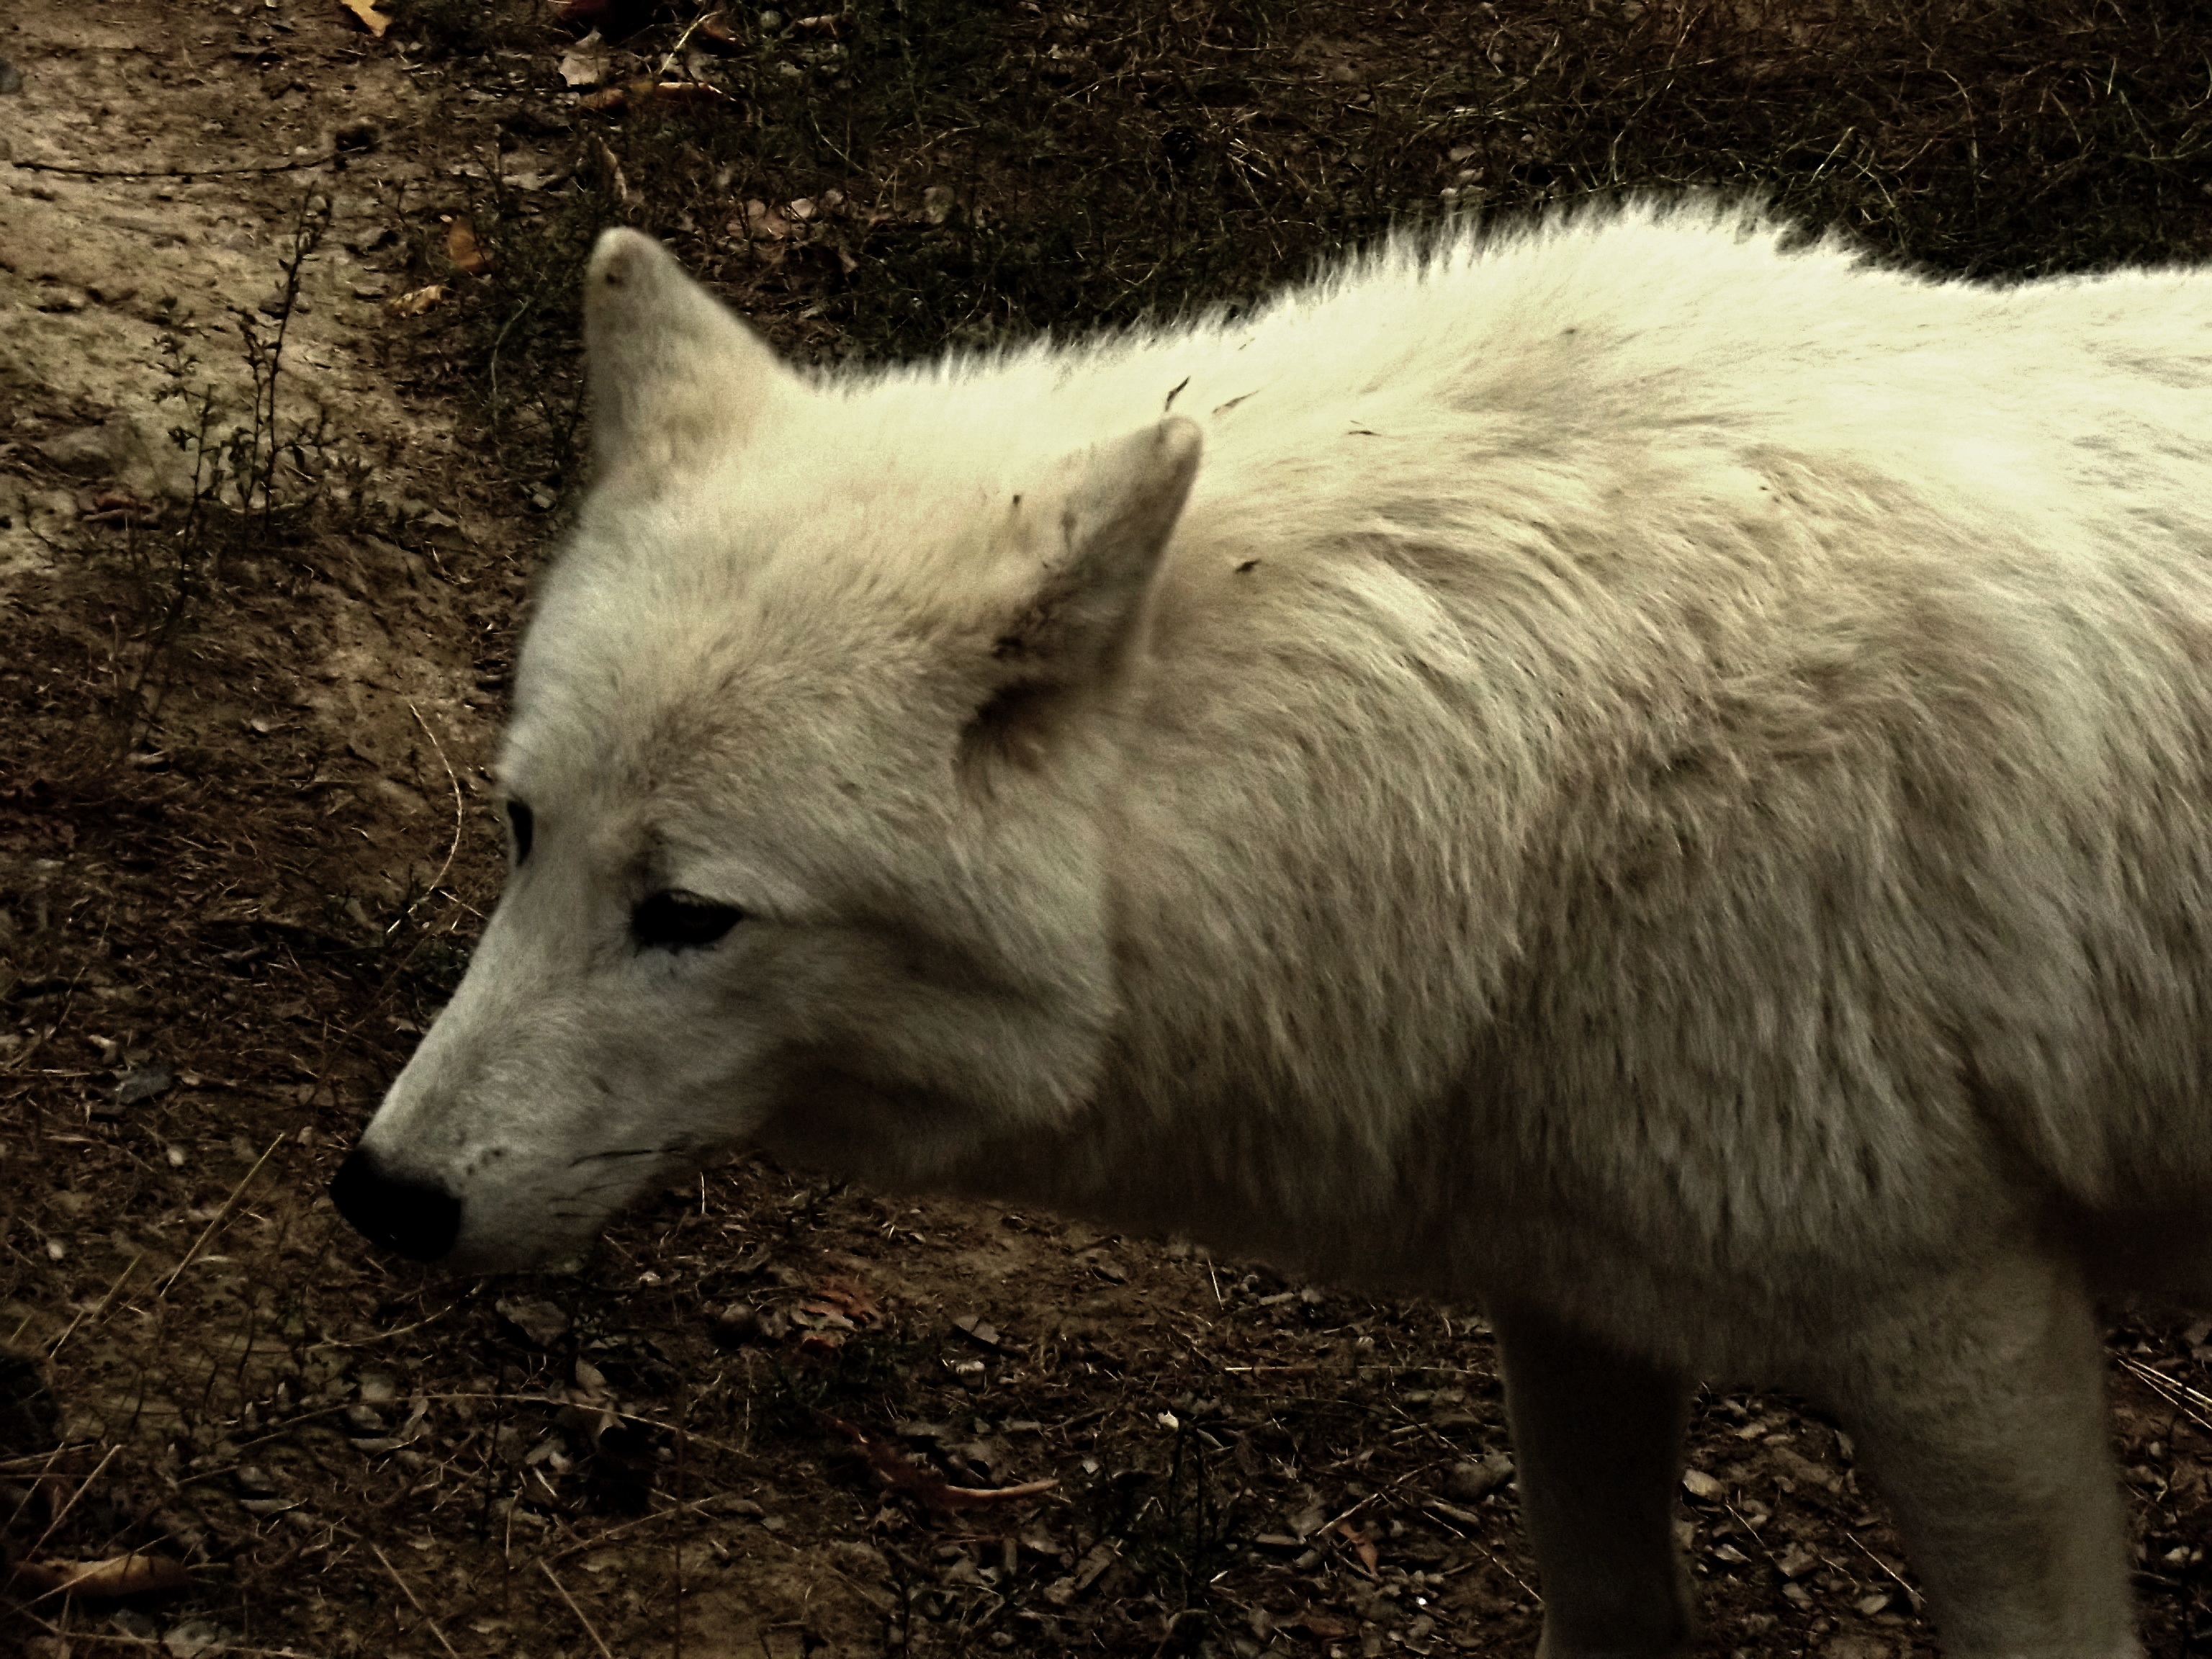
animal, wildlife, deer, zoo, mammal, wolf, fauna, arctic fox, animals, beast, vertebrate, dormant, dog like mammal, saarloos wolfdog, wolfdog, canis lupus tundrarum